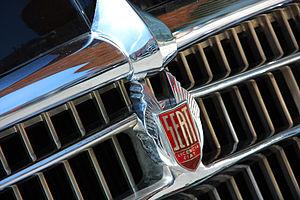
Fiat Hispania SA était la filiale espagnole du constructeur italien Fiat SpA. La société a été créée le 14 août 1919 à Madrid, en Espagne.